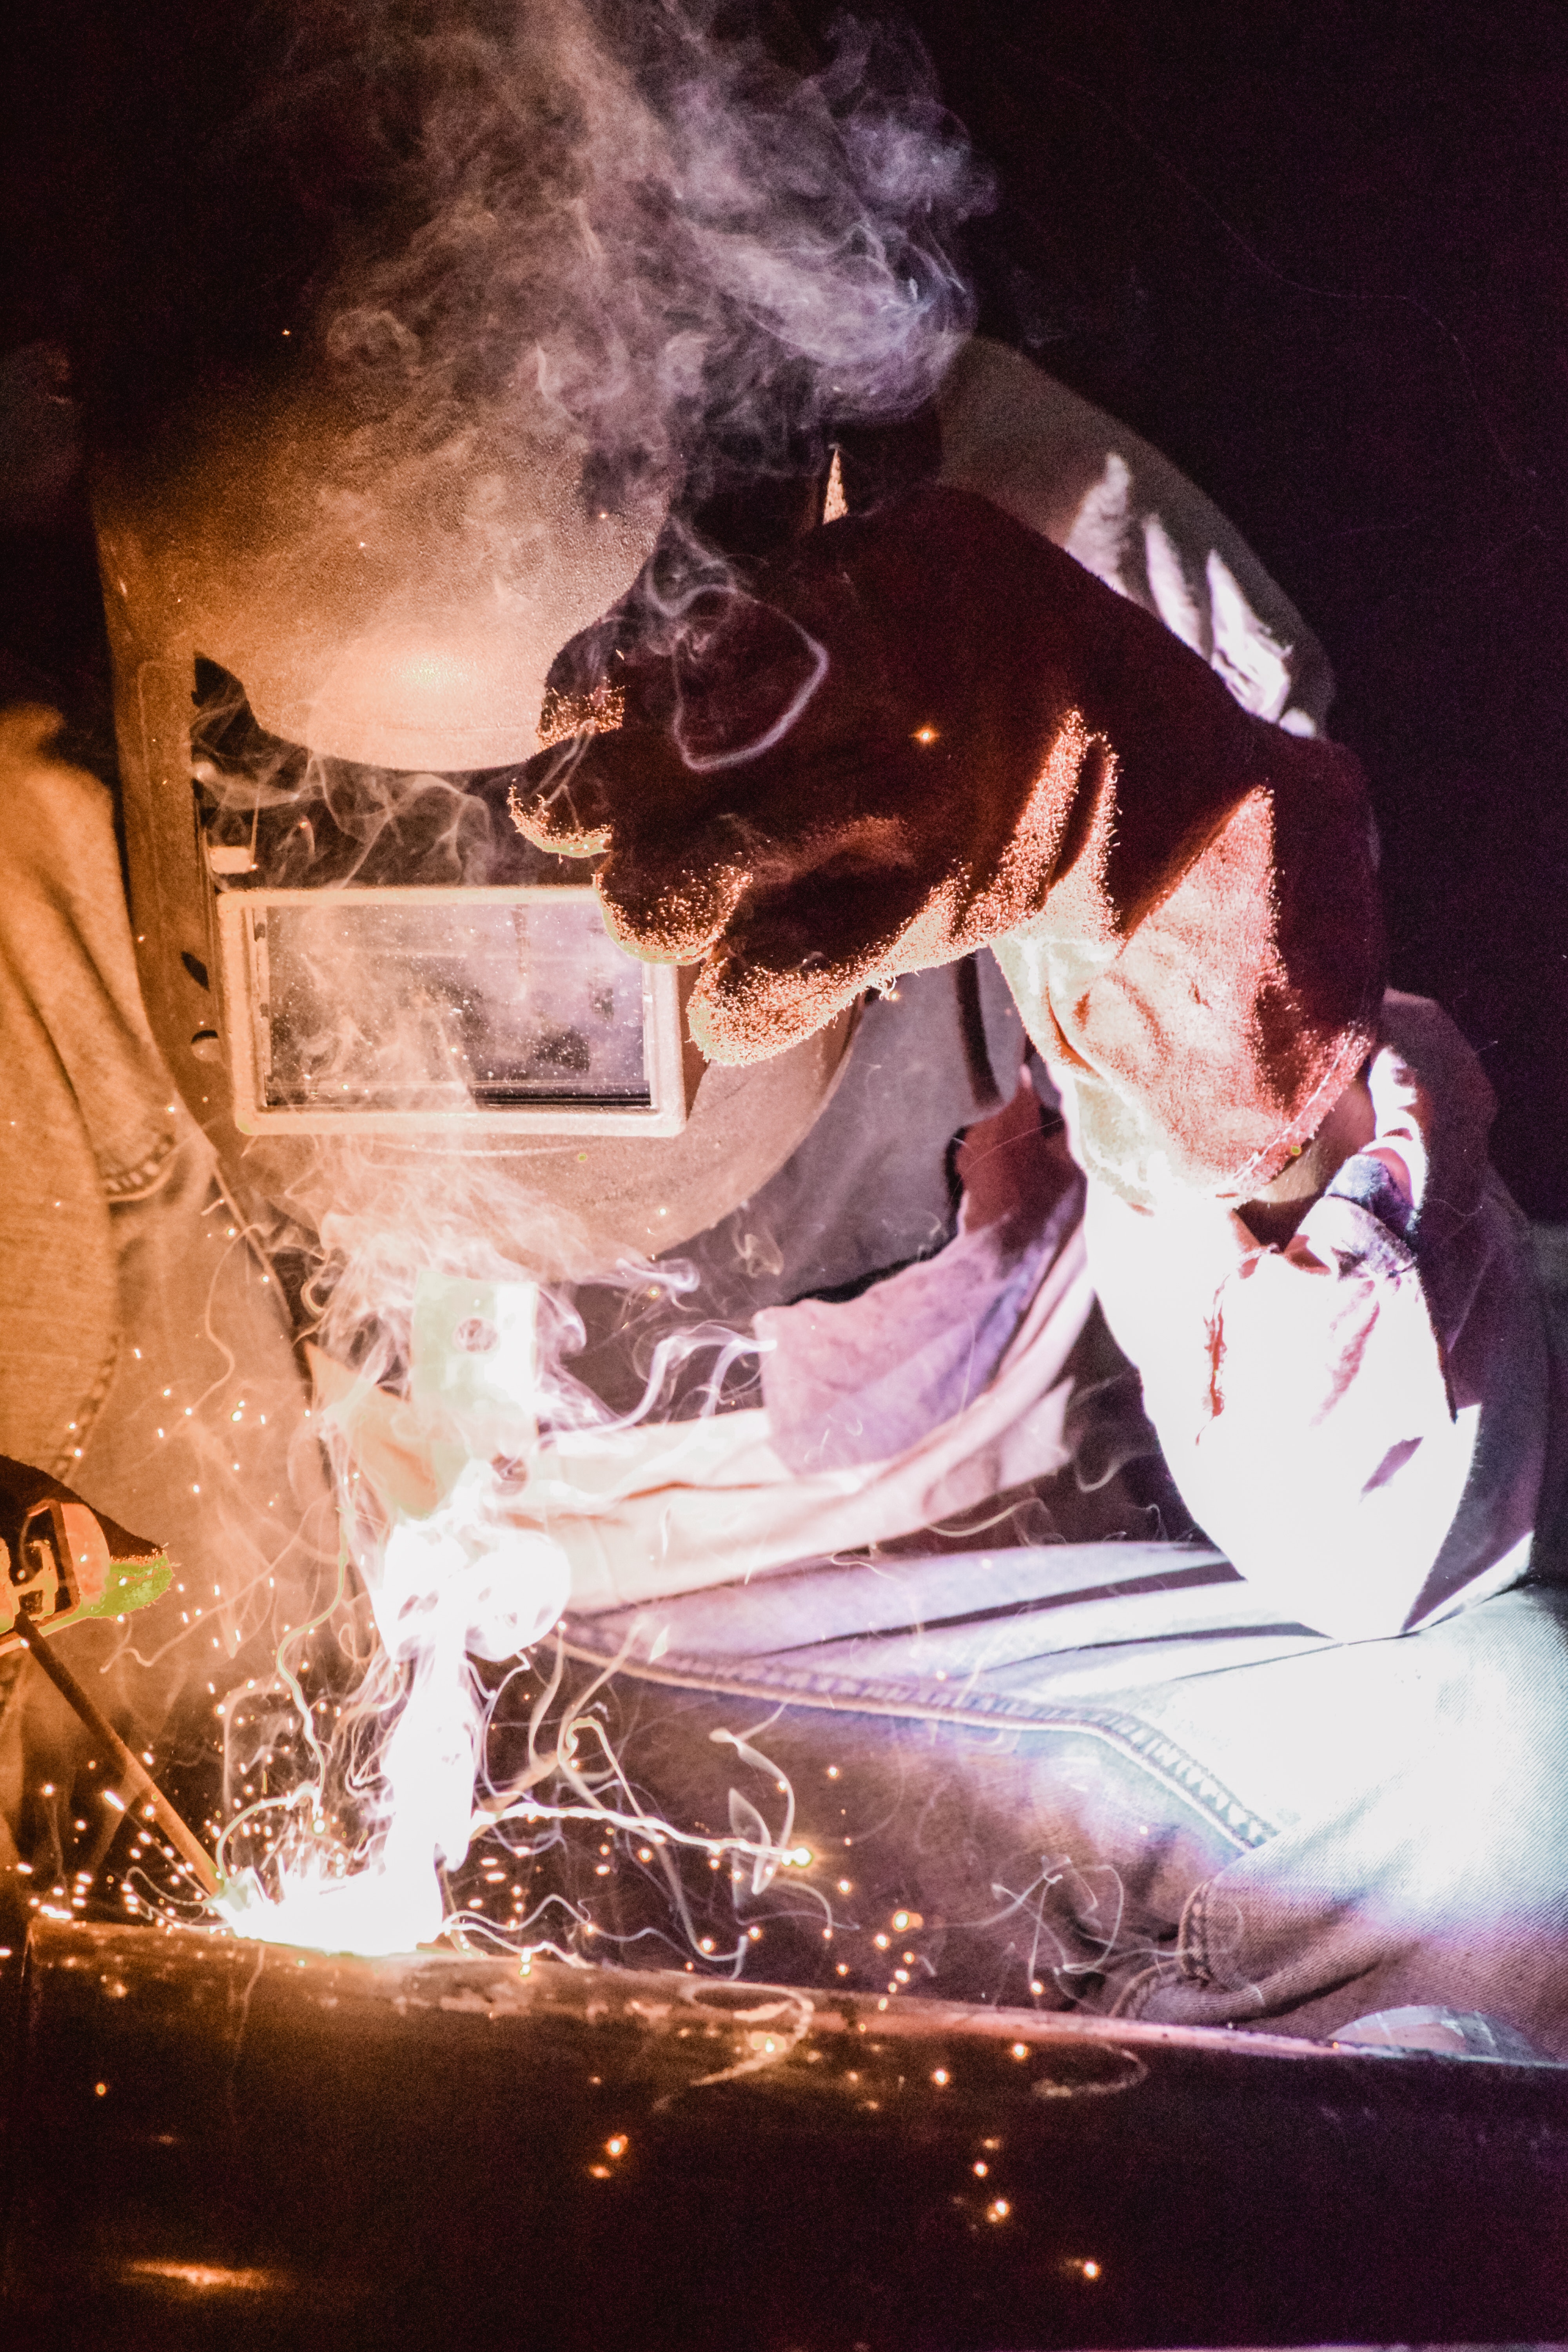
fire, welder, smoke, heat, flame, angle grinder, welding, performance art